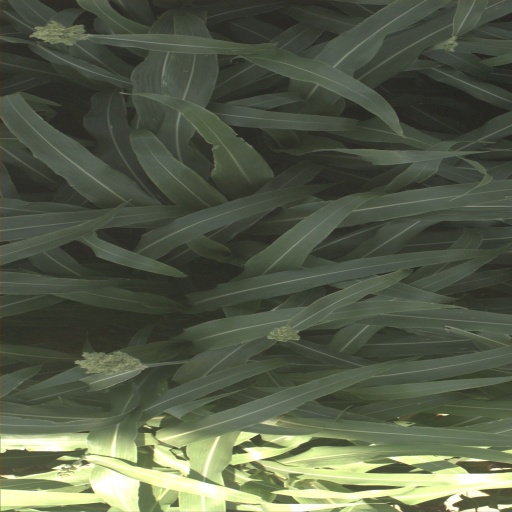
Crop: sorghum